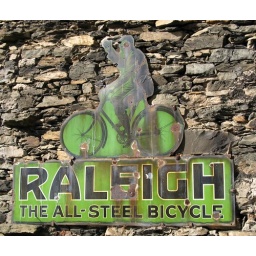
Old Raleigh bike sign in Cartmel